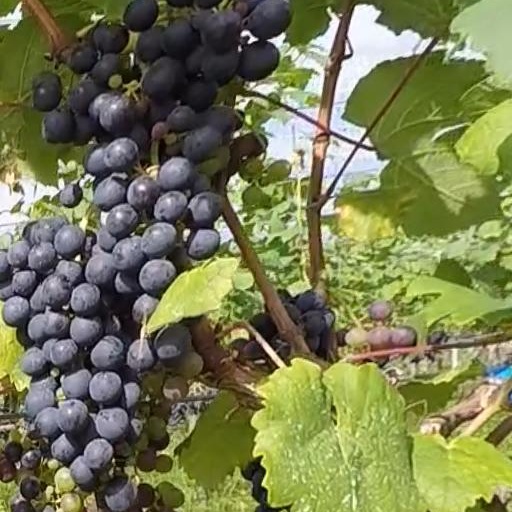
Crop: grape